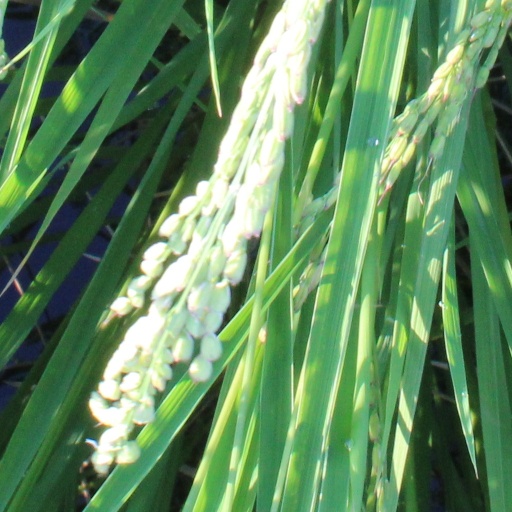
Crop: rice